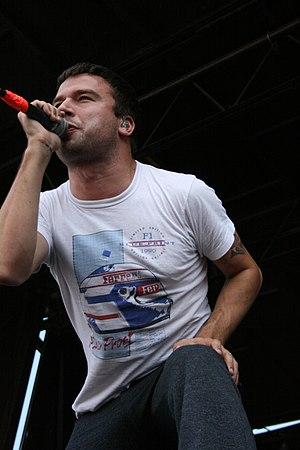
Maxim Adam Bemis est le chanteur, parolier et principal compositeur du groupe rock américain Say Anything.